Jenna Reid

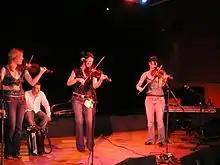
Jenna Reid (centre) with Filska band, Edinburgh Festival 2004

She was awarded the "Shetland Young Fiddler of the Year" prize in 1995 when she was 14 years old and was in the final of the "Young Scottish Traditional Musician of the Year" competition in 2004. In 2005 Jenna won "Best Up and Coming Artist" at the Scots Trad Music Awards. In 2007 she was nominated for "Best Instrumentalist" and was awarded the "Dewar Arts Award."